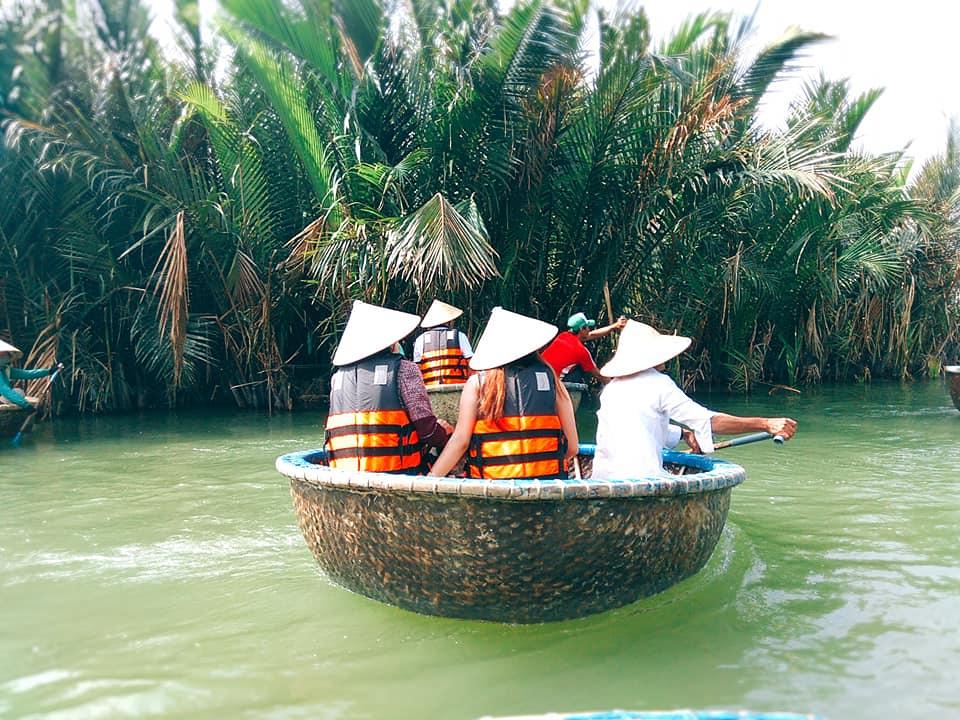
du khách ngồi trên những chiếc thúng đội nón lá